Portugal

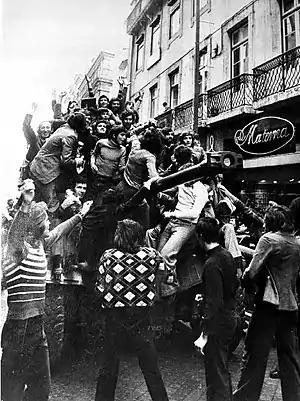
Crowd celebrates on a Panhard EBR armoured car in Lisbon on 25 April 1974

War led to a deterioration of relations with Portugal's oldest ally, England, and the loss of Hormuz, a strategic trading post located between Iran and Oman. From 1595 to 1663 the Dutch Portuguese War primarily involved Dutch companies invading Portuguese colonies and commercial interests in Brazil, Africa, India and the Far East, resulting in the loss of Portugal's Indian sea trade monopoly.